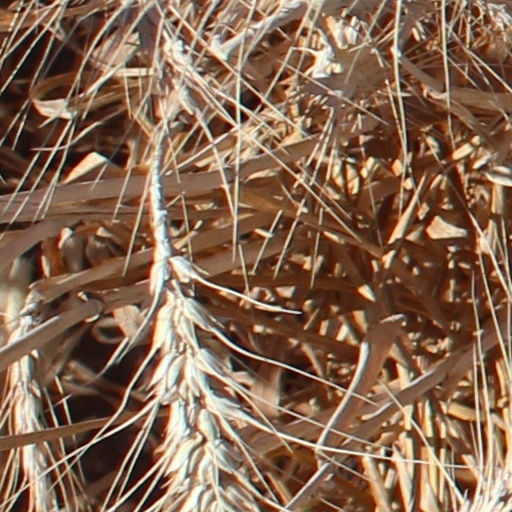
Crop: wheat